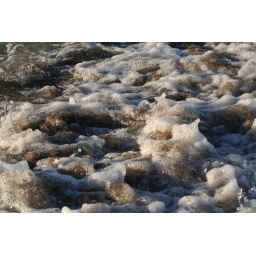
water going back over sand